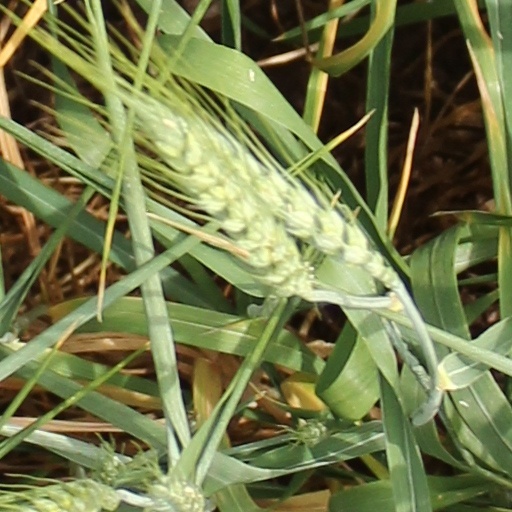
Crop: wheat